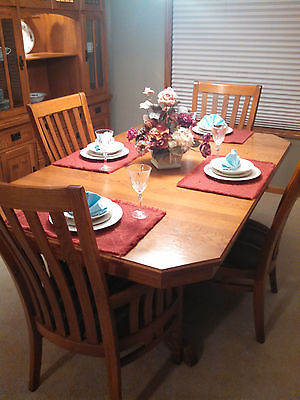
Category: table